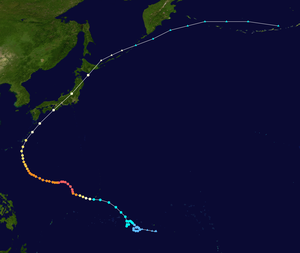
Le typhon Tip est le cyclone tropical de plus grand diamètre et le plus intense jamais rapporté dans les annales modernes. Il s'agit de la dix-neuvième tempête tropicale, le douzième typhon et le troisième « super » typhon, catégorie 5, de la saison cyclonique 1979 dans le Pacifique nord-ouest.